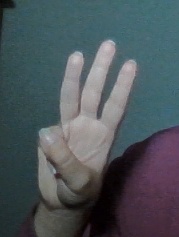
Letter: thaa